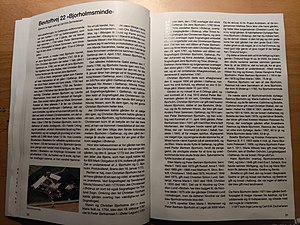
Bjorholmsminde
Historien om Bjorholmsminde
Historien fra år 1777, da det første spade-stik blev taget til Bjorholm-minde's bygninger. Og alle ejere af proprietær-gården bliver beskrevet her
Bjorholmsminde er en proprietærgård i Tirslund Sogn, som går langt tilbage i historien. Gården er en af de største i sognet, idet der hører over 200 hektar land til Bjorholmsminde og derudover et stuehus fra 1995 på 416 m².